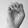
ASL letter: E